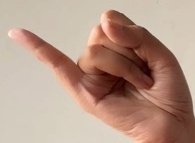
ASL sign: J